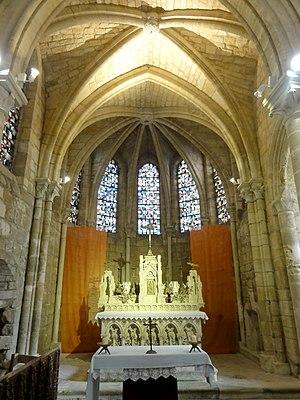
Intérieur de l'église - voir titre.
L'église Notre-Dame-de-la-Nativité est une église catholique paroissiale située à Us, dans le Val-d'Oise, en France. Elle répond à un plan cruciforme simple, avec une nef sans bas-côtés, et en même temps dissymétrique, car le croisillon nord comporte des arcatures romanes et une absidiole en cul-de-four du second quart du XIIᵉ siècle, tandis qu'une grande chapelle de style gothique rayonnant occupe l'emplacement de l'ancien croisillon sud. Ses voûtes et chapiteaux tiennent leur inspiration de la Sainte-Chapelle, mais les réseaux des fenêtres déploient des dessins qui renvoient à une période plus tardive. Les parties les plus intéressantes du vaisseau central, soit la croisée du transept, en même temps base du clocher, et le chœur composé d'une travée droite et d'une abside polygonale à sept pans, ont apparemment été édifiées en deux temps, avec une longue interruption du chantier : deux arcs-doubleaux non moulurés de la croisée du transept, le clocher et les élévations extérieures évoquent les premières années du gothique au troisième quart du XIIᵉ siècle, alors que les voûtes du chœur et ses colonnettes à chapiteaux ne paraissent pas beaucoup antérieurs au milieu du XIIIᵉ siècle.